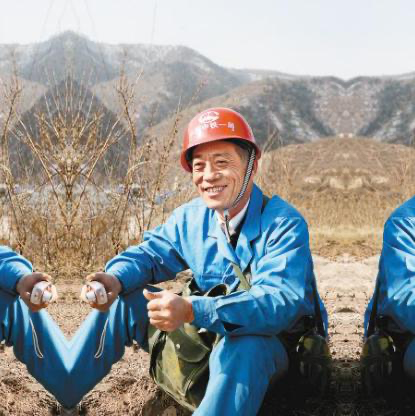
Objects in the image:
label: helmet
label: person
label: person
label: person